Roman Katsman

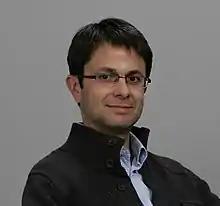

Roman Katsman (Hebrew: רומן כצמן; born 1969) is an Israeli professor and researcher of Hebrew and Russian literature. He is Full Professor of the Department of Literature of the Jewish People in Bar-Ilan University.